Eighty Years of Book Cover Design

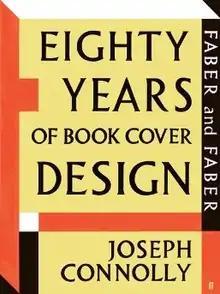
First edition

Eighty Years of Book Cover Design is a 2009 book by Joseph Connolly published by Faber and Faber. It illustrates the distinctive cover designs used by Faber over the years.